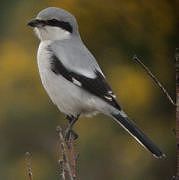
a grey bird with black wings and beak.
this a a small gray bird with black wingtips and a black stripe from behind one eye to behind the other eye.
small gray bird with black striping across its face with a small black beak and long black tail.
this bird is a soft white and grey with black wing tips and tail feathers as well as a black stripe across his eye.
this small bird is grey and has black wings
this small bird has a black cheek patch, a grey crown and belly with wings that start out as grey with the tips being black.
this bird is white with black and has a very short beak.
this bird is grey with black and has a very short beak.
this bird has a grey crown as well as a grey belly
this bird has a white belly and a light gray back with some black markings.
Species: Great Grey Shrike